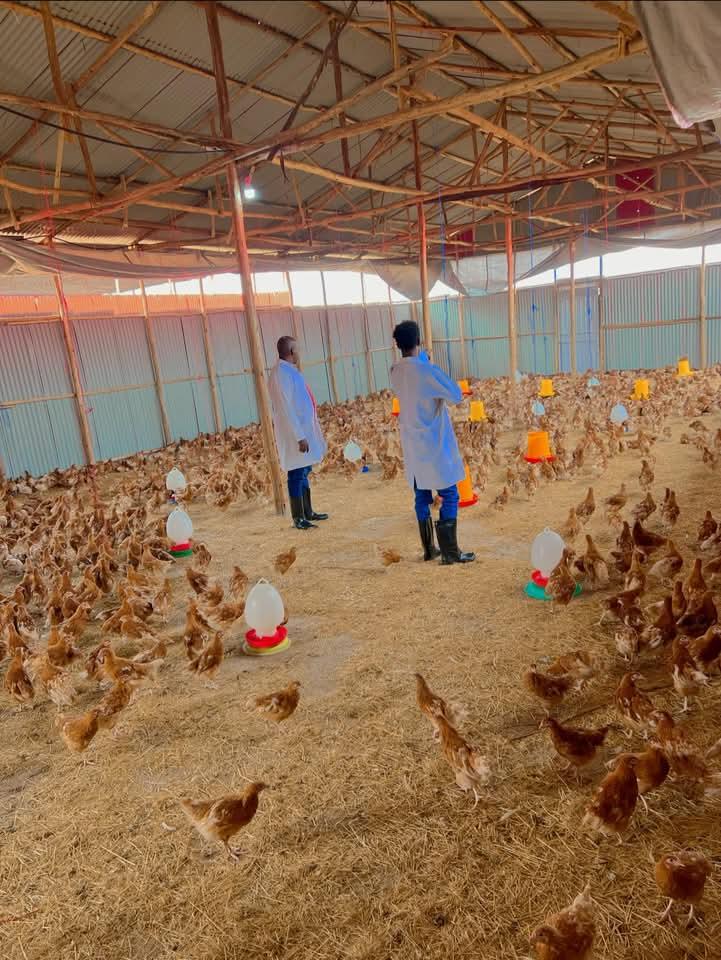
Zizi kubwa ambalo wamejaa kuku wengi wa kienyeji, wakati ambao wamekua wakipewa chanjo, ili kuhakikisha hawapati magonjwa yanayo ambukiza mara kwa mara na kutaga mayai mengi kuzaliana kwa wingi pia.